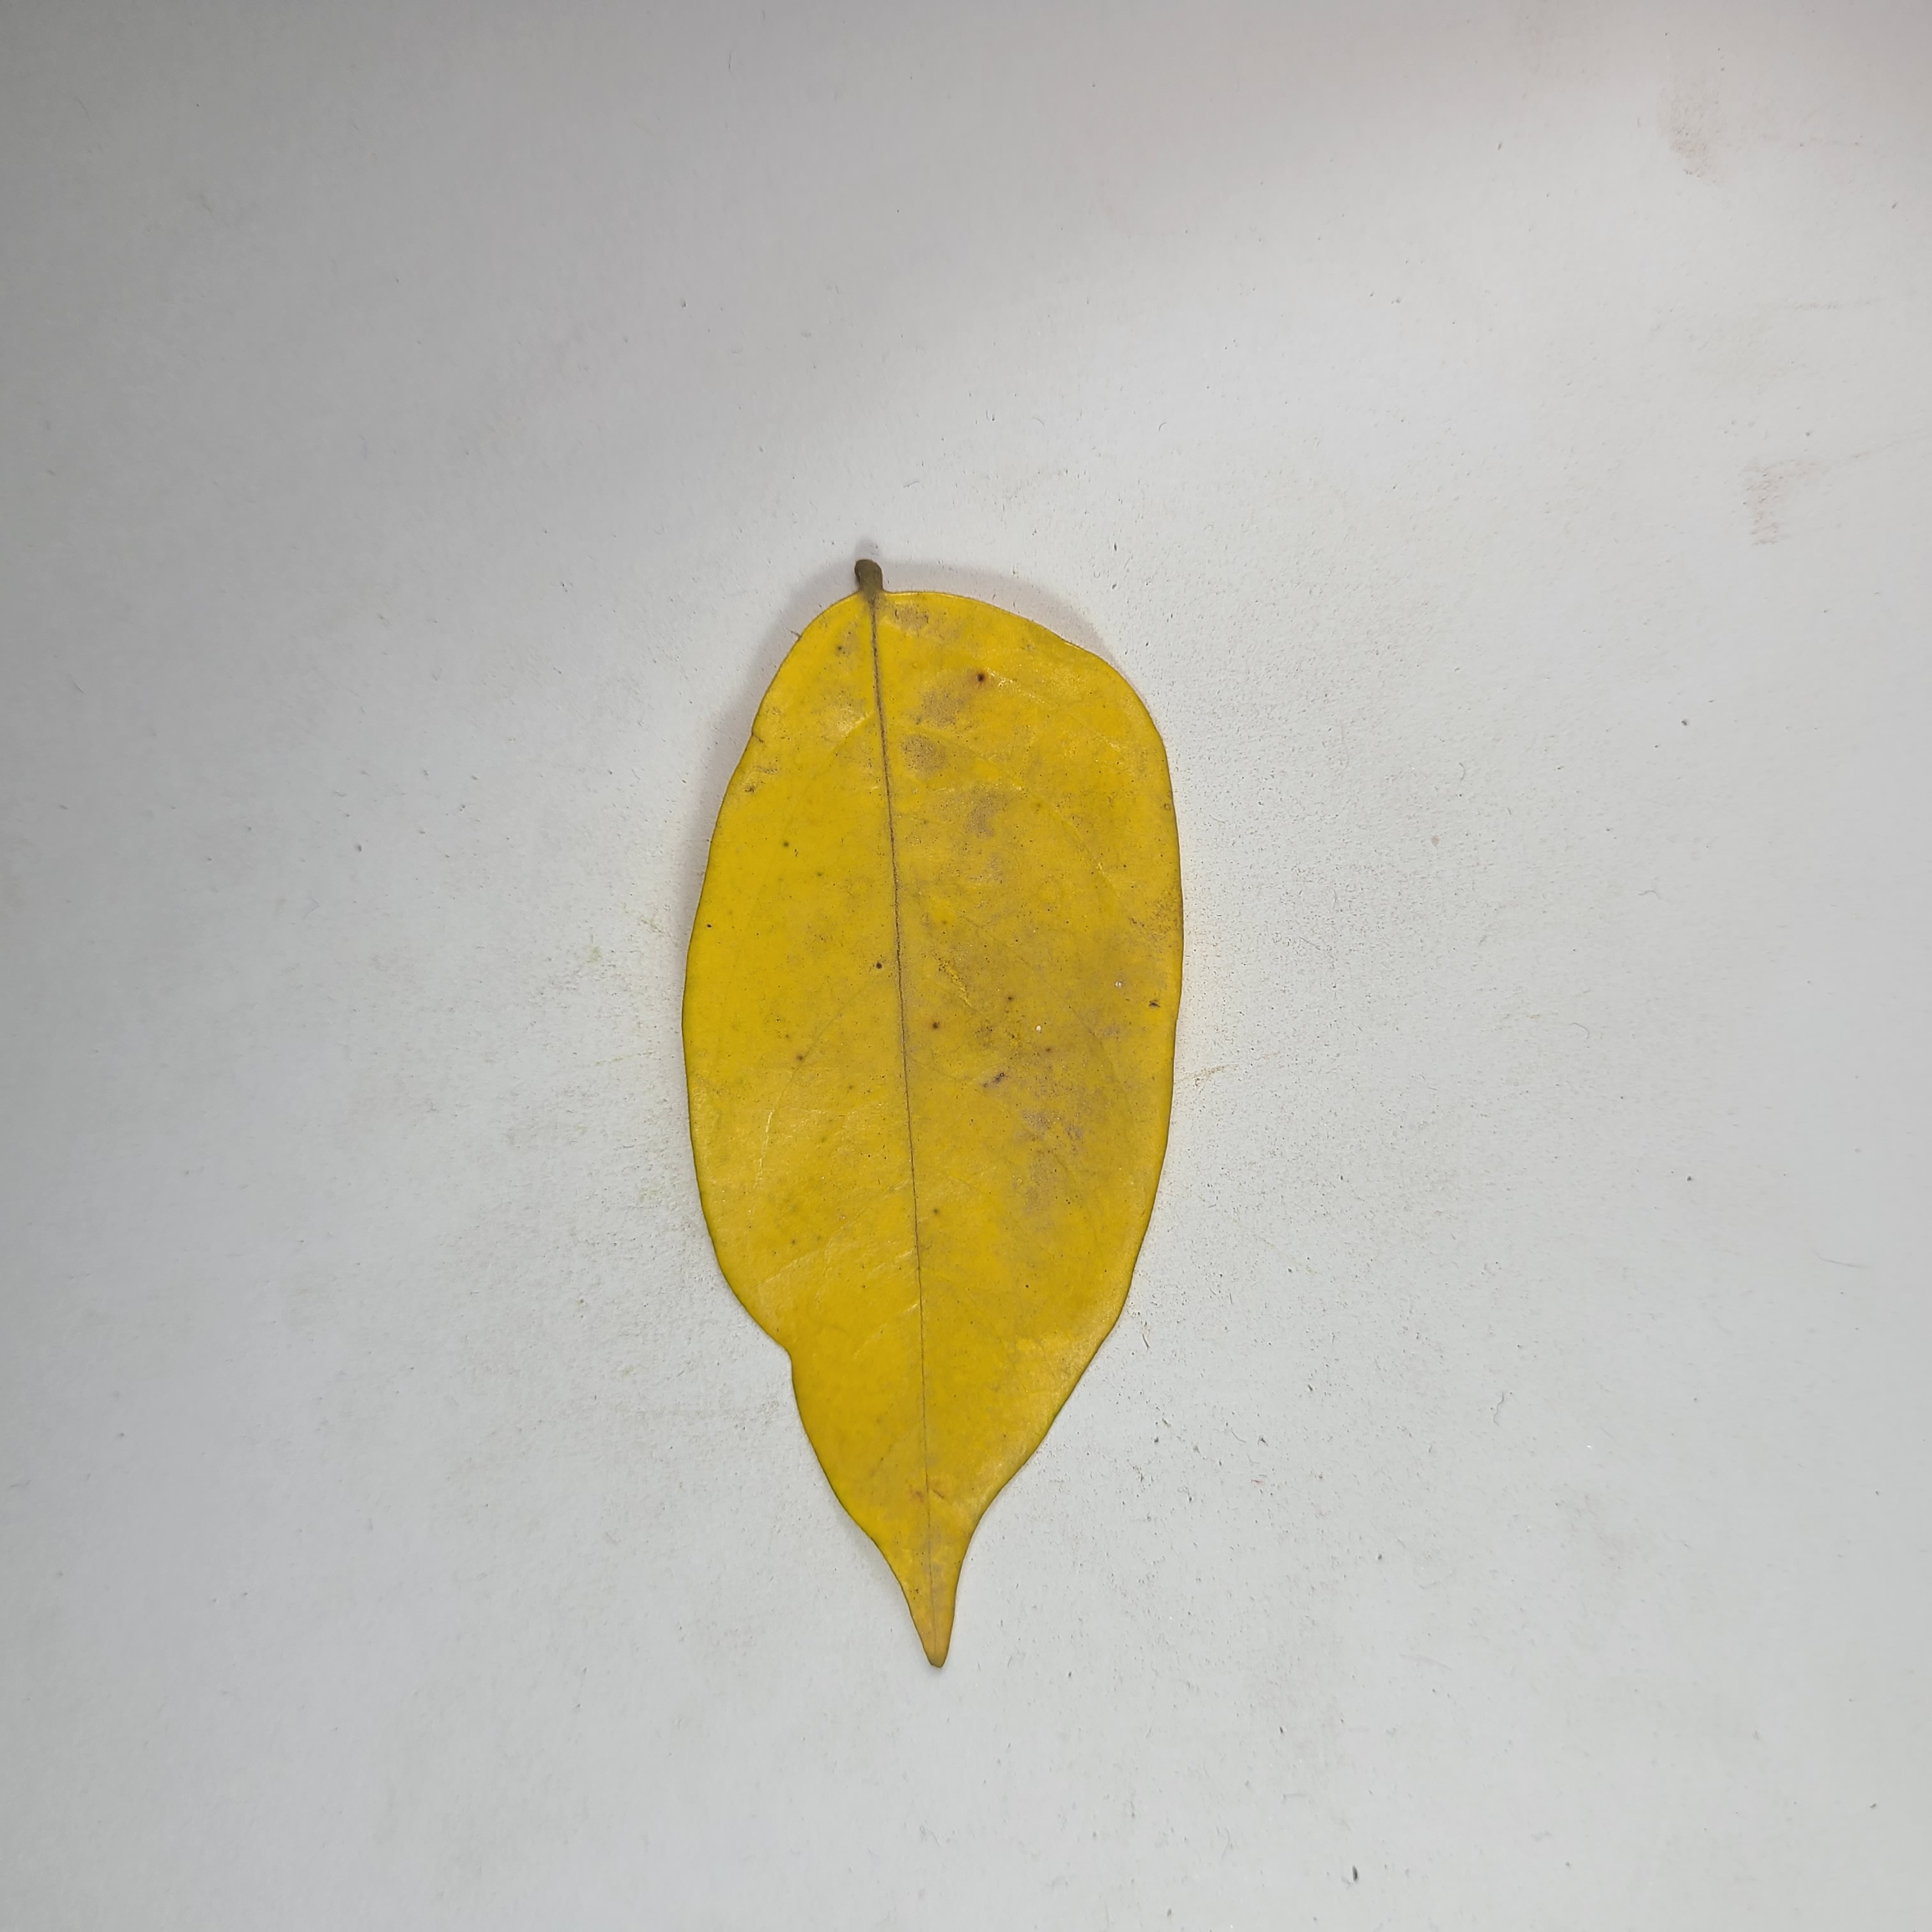
Label: Yellow Leaves